AFL Grand Final

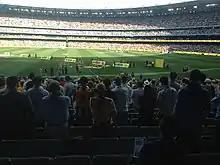
The 2015 Grand Final sprint as the competitors cross the finish line. Majak Daw of North Melbourne was the winner.

Since the match was televised live in the late 1970s, many big Australian and international music stars have performed on the ground as part of pre-match, or occasionally half-time, entertainment. The pre-match entertainment has at times been criticised as uninspiring; and two performances in particular — Angry Anderson in 1991 and Meat Loaf in 2011 — are routinely mocked for the poor performances of the artists. Since 2012, the main pre-match/half-time entertainer has also performed a post-match entertainment set on the arena after the presentations and player celebrations have concluded, which is free and open to the general public.